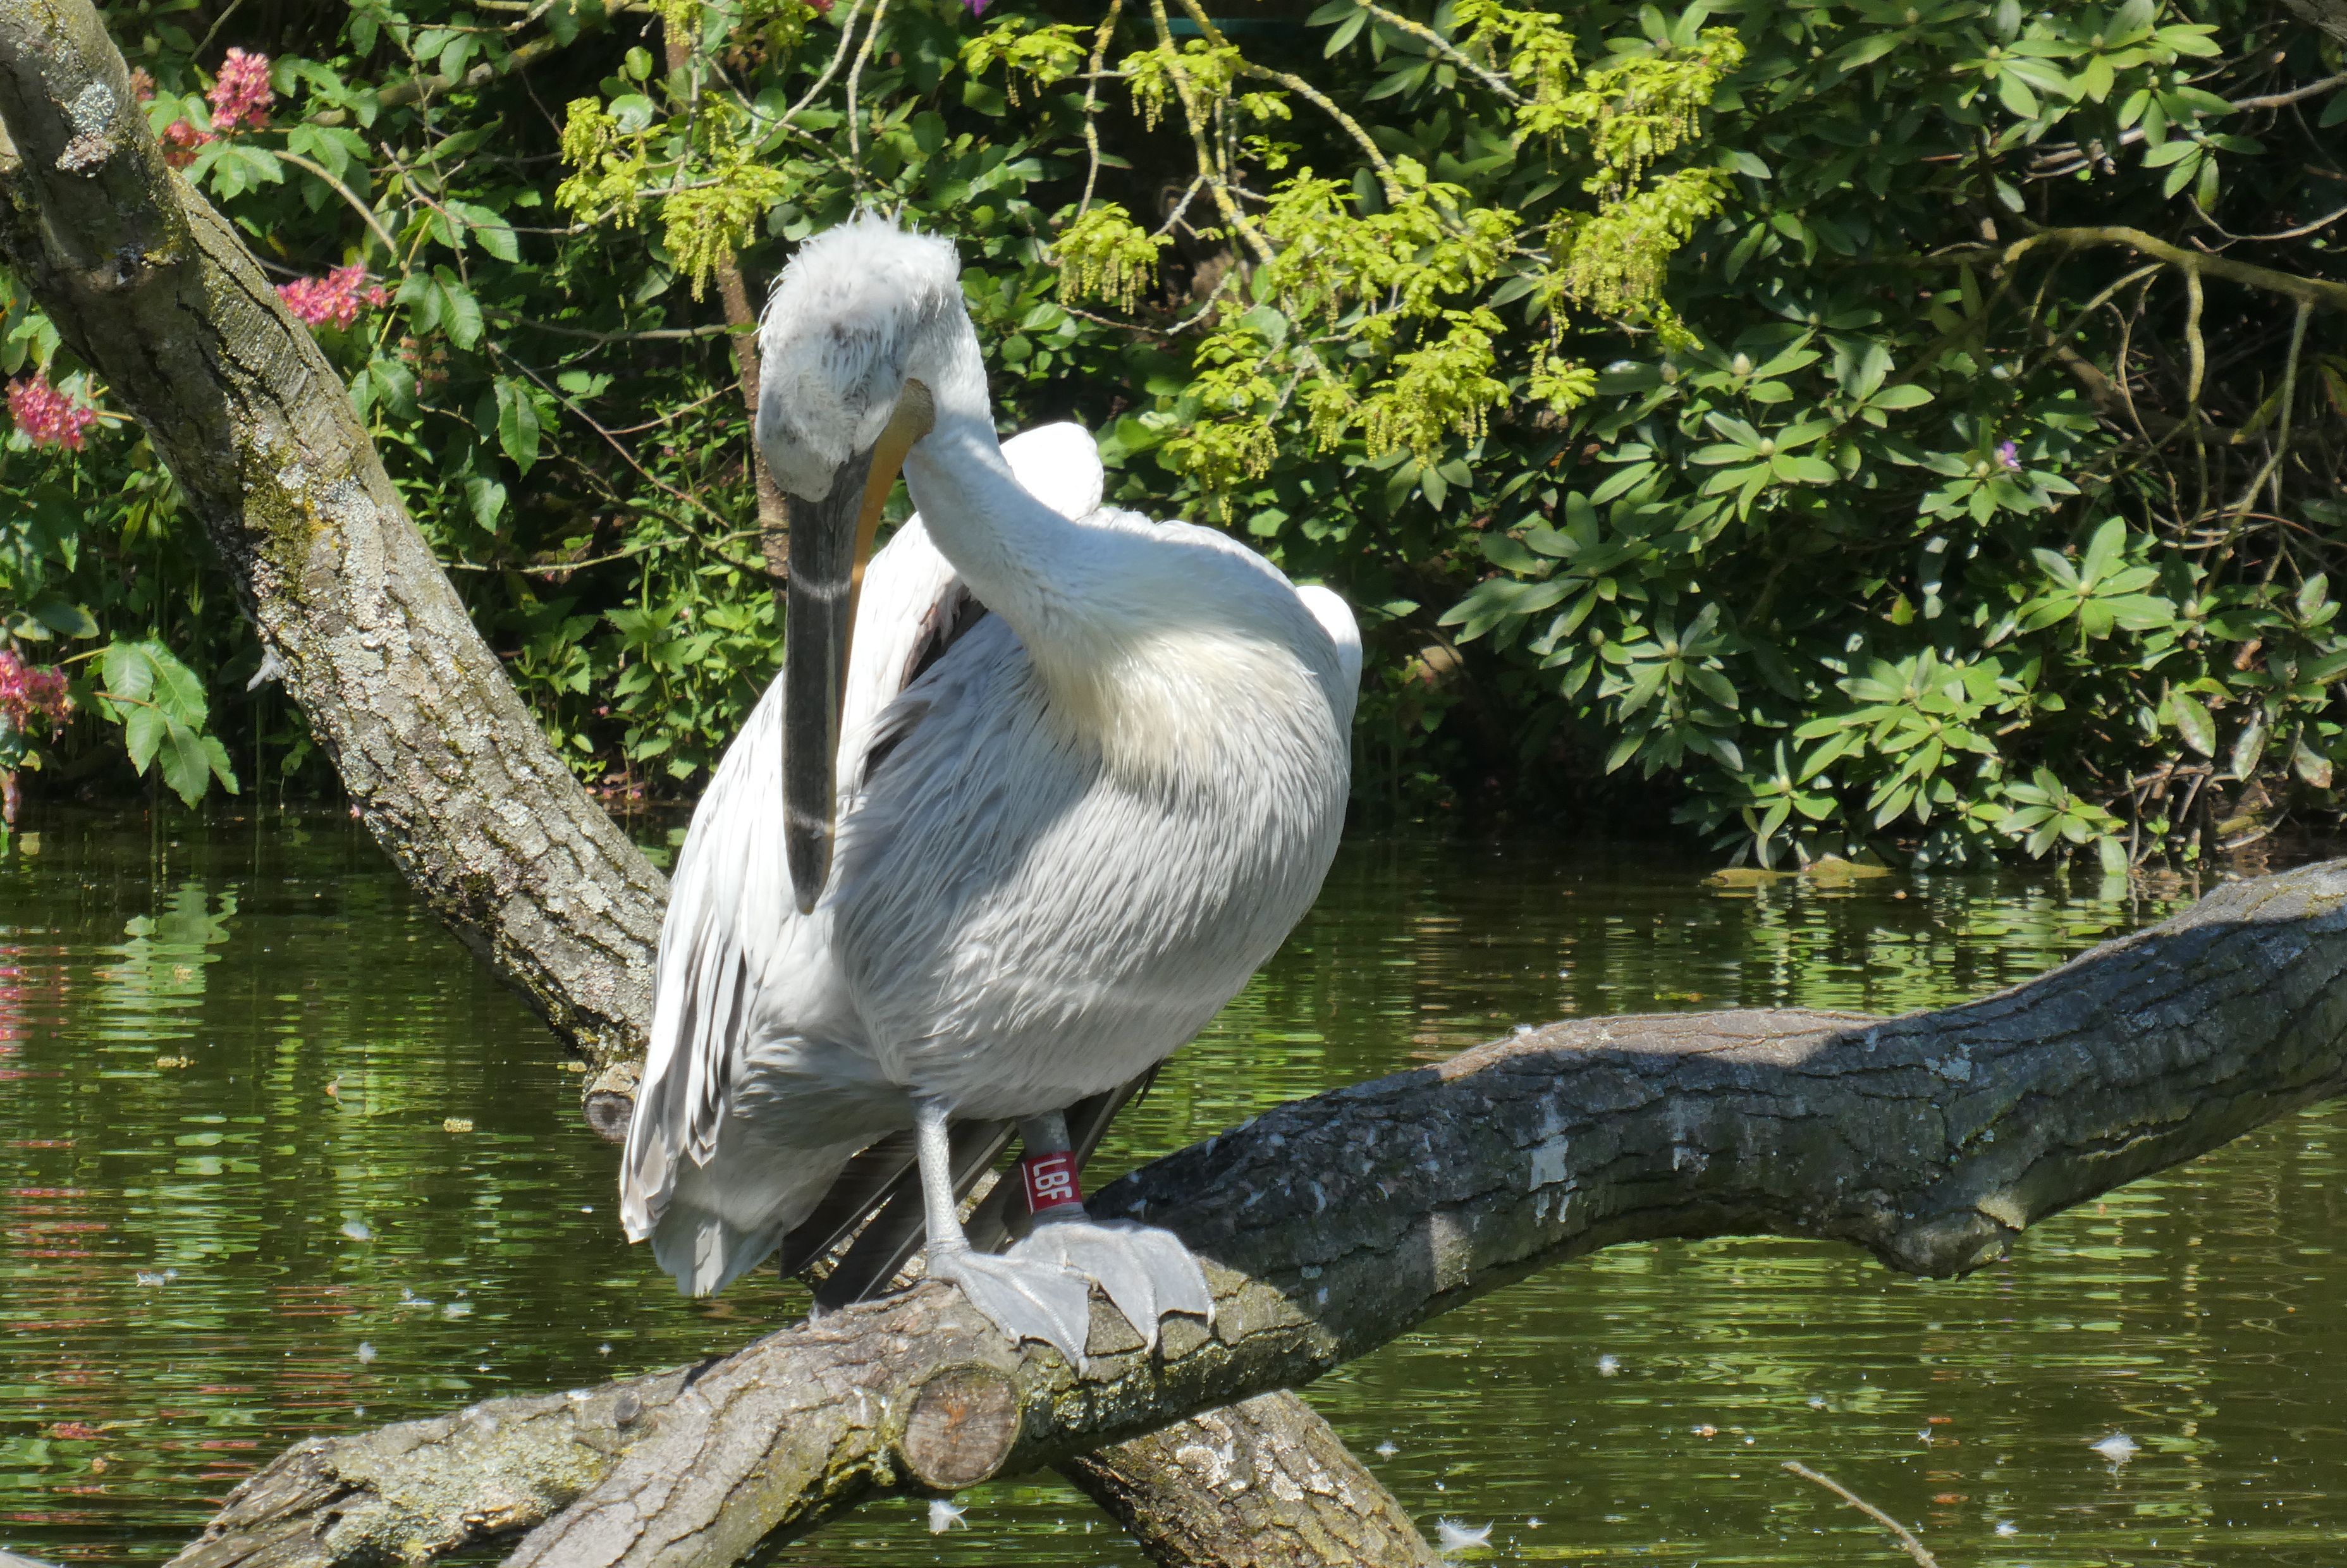
pelican, zoo, mechelen, planckendael, bird, feathers, pond, beak, fauna, seabird, tree, ciconiiformes, bank, water bird, water